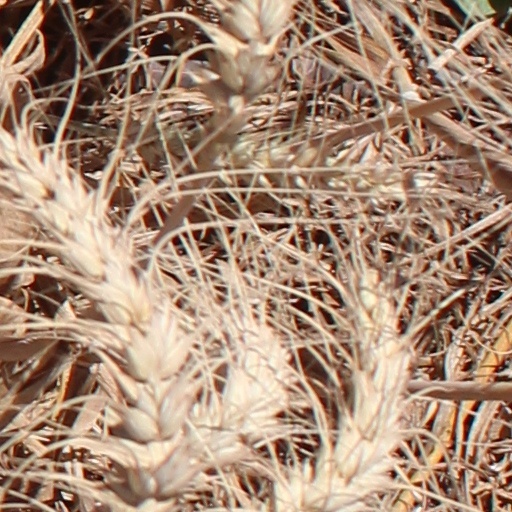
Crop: wheat